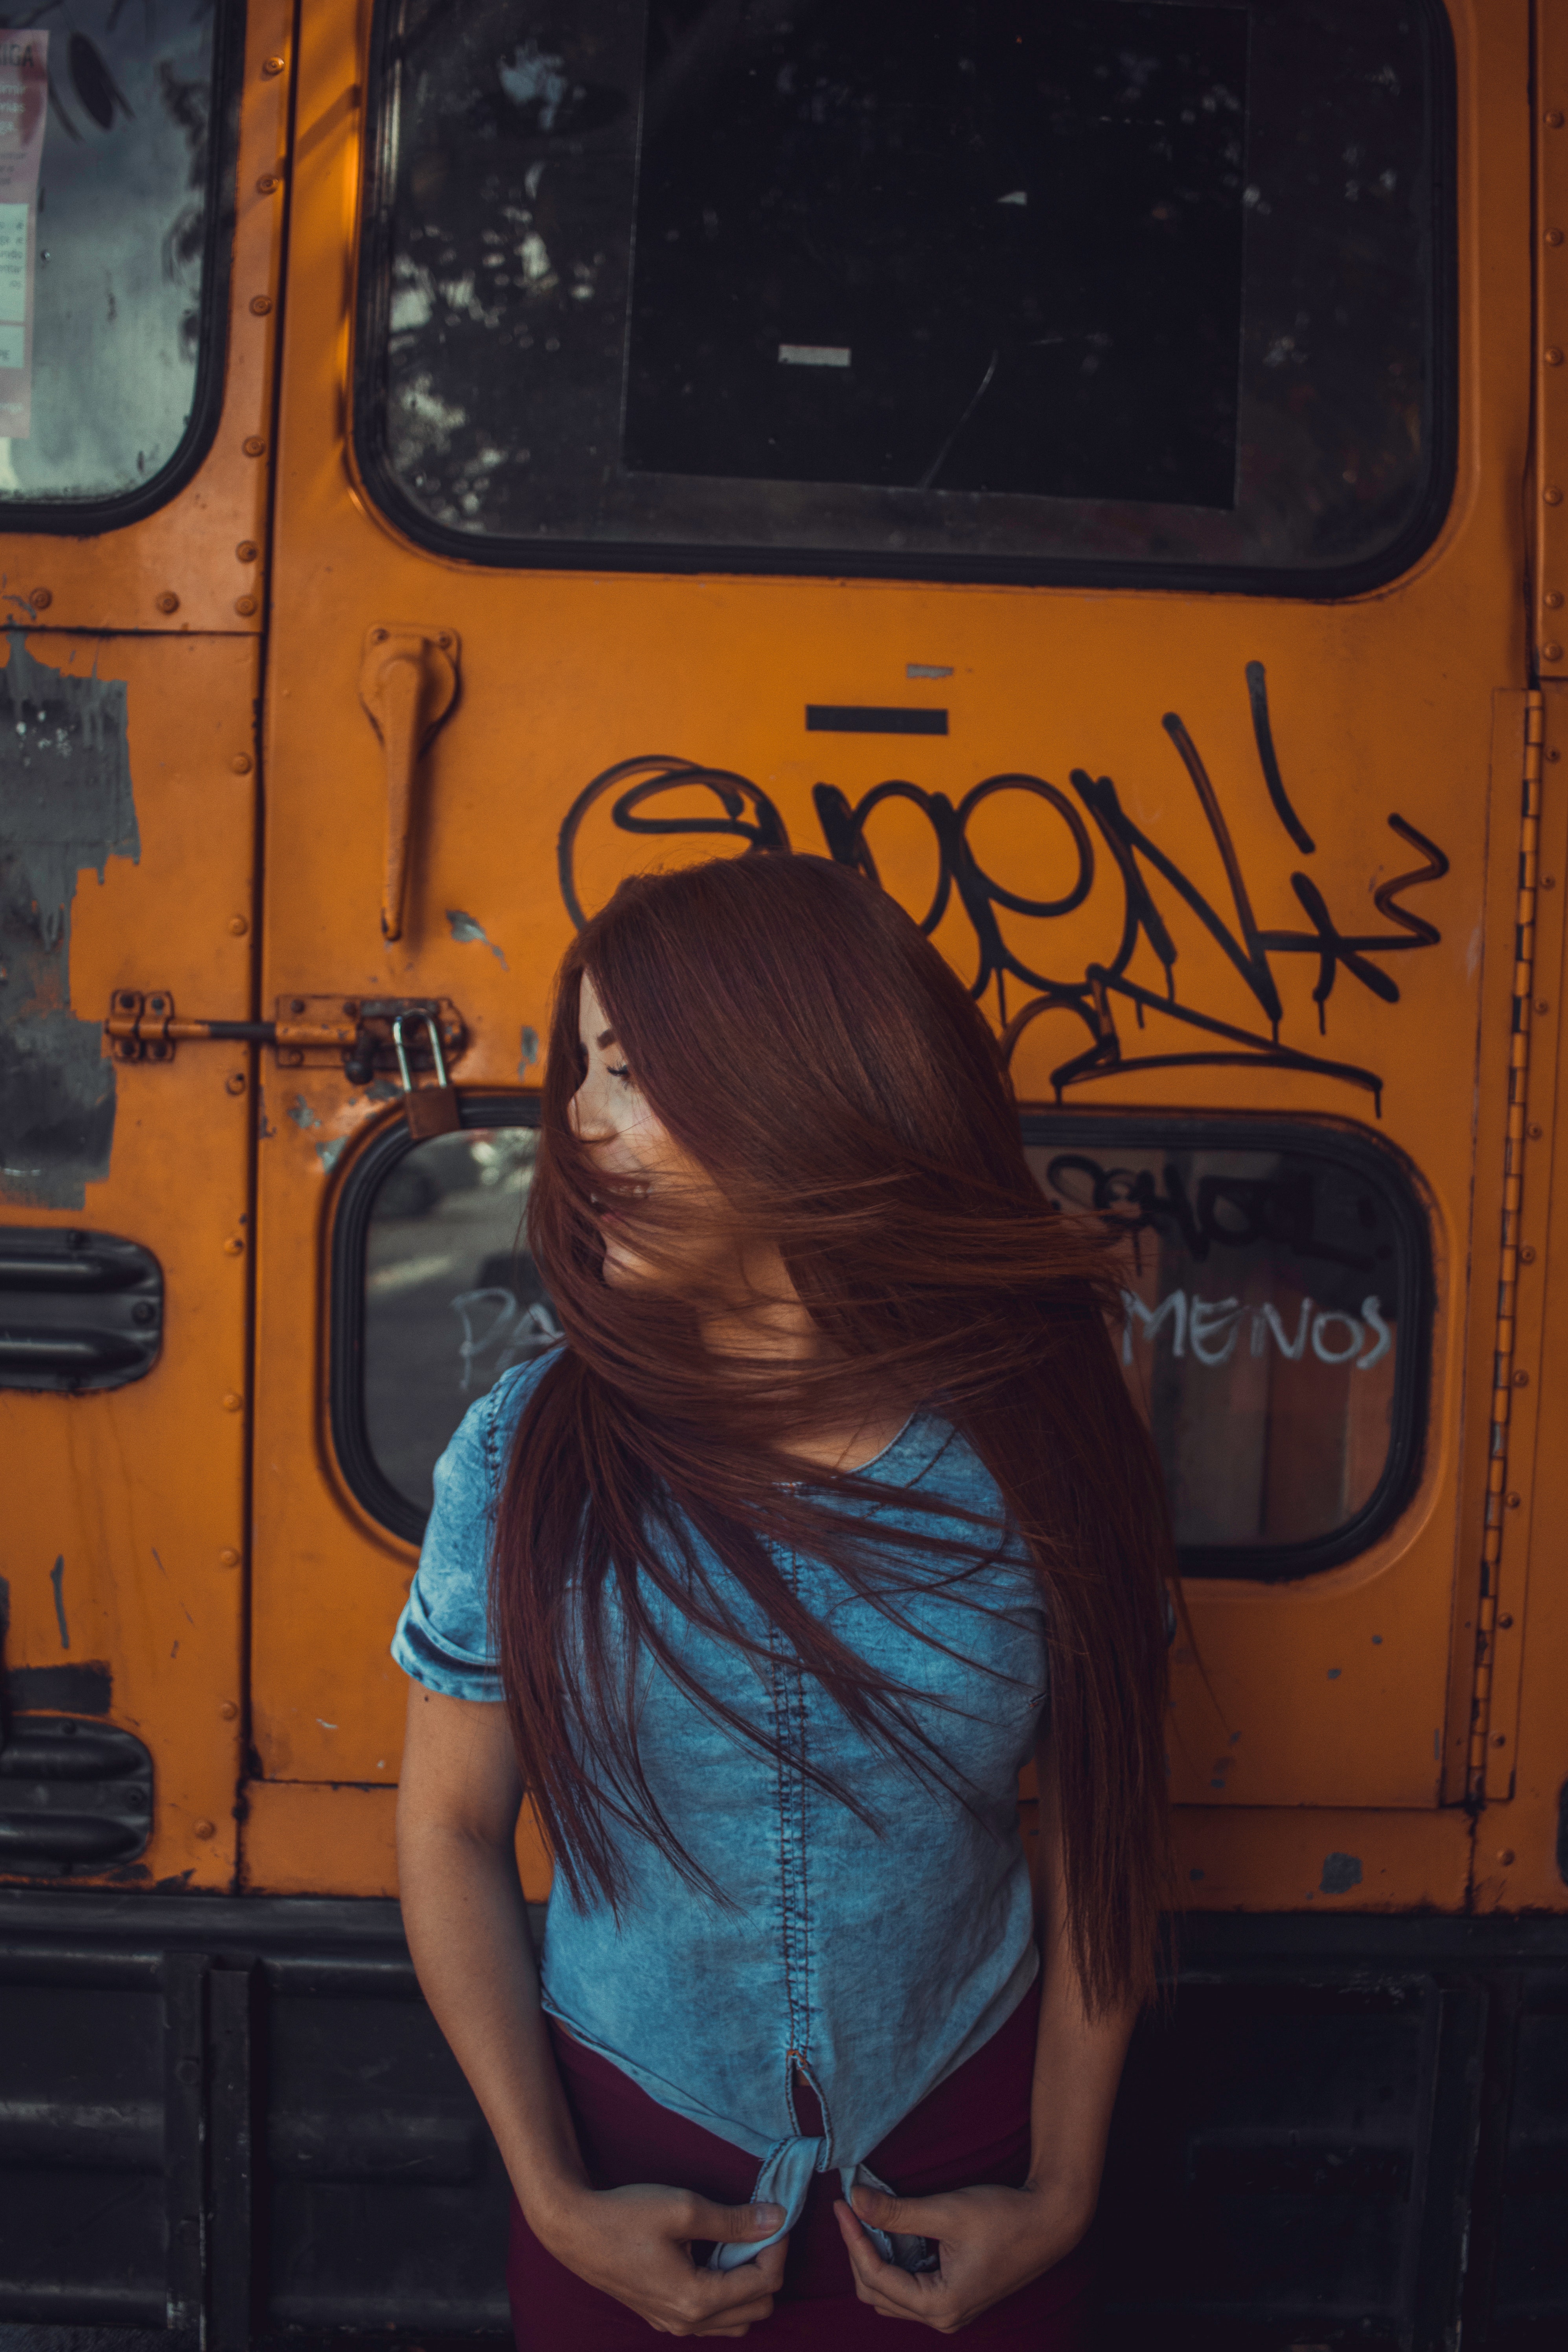
transport, blue, yellow, mode of transport, electric blue, cool, vehicle, graffiti, public transport, Tints and shades, car, commercial vehicle, art